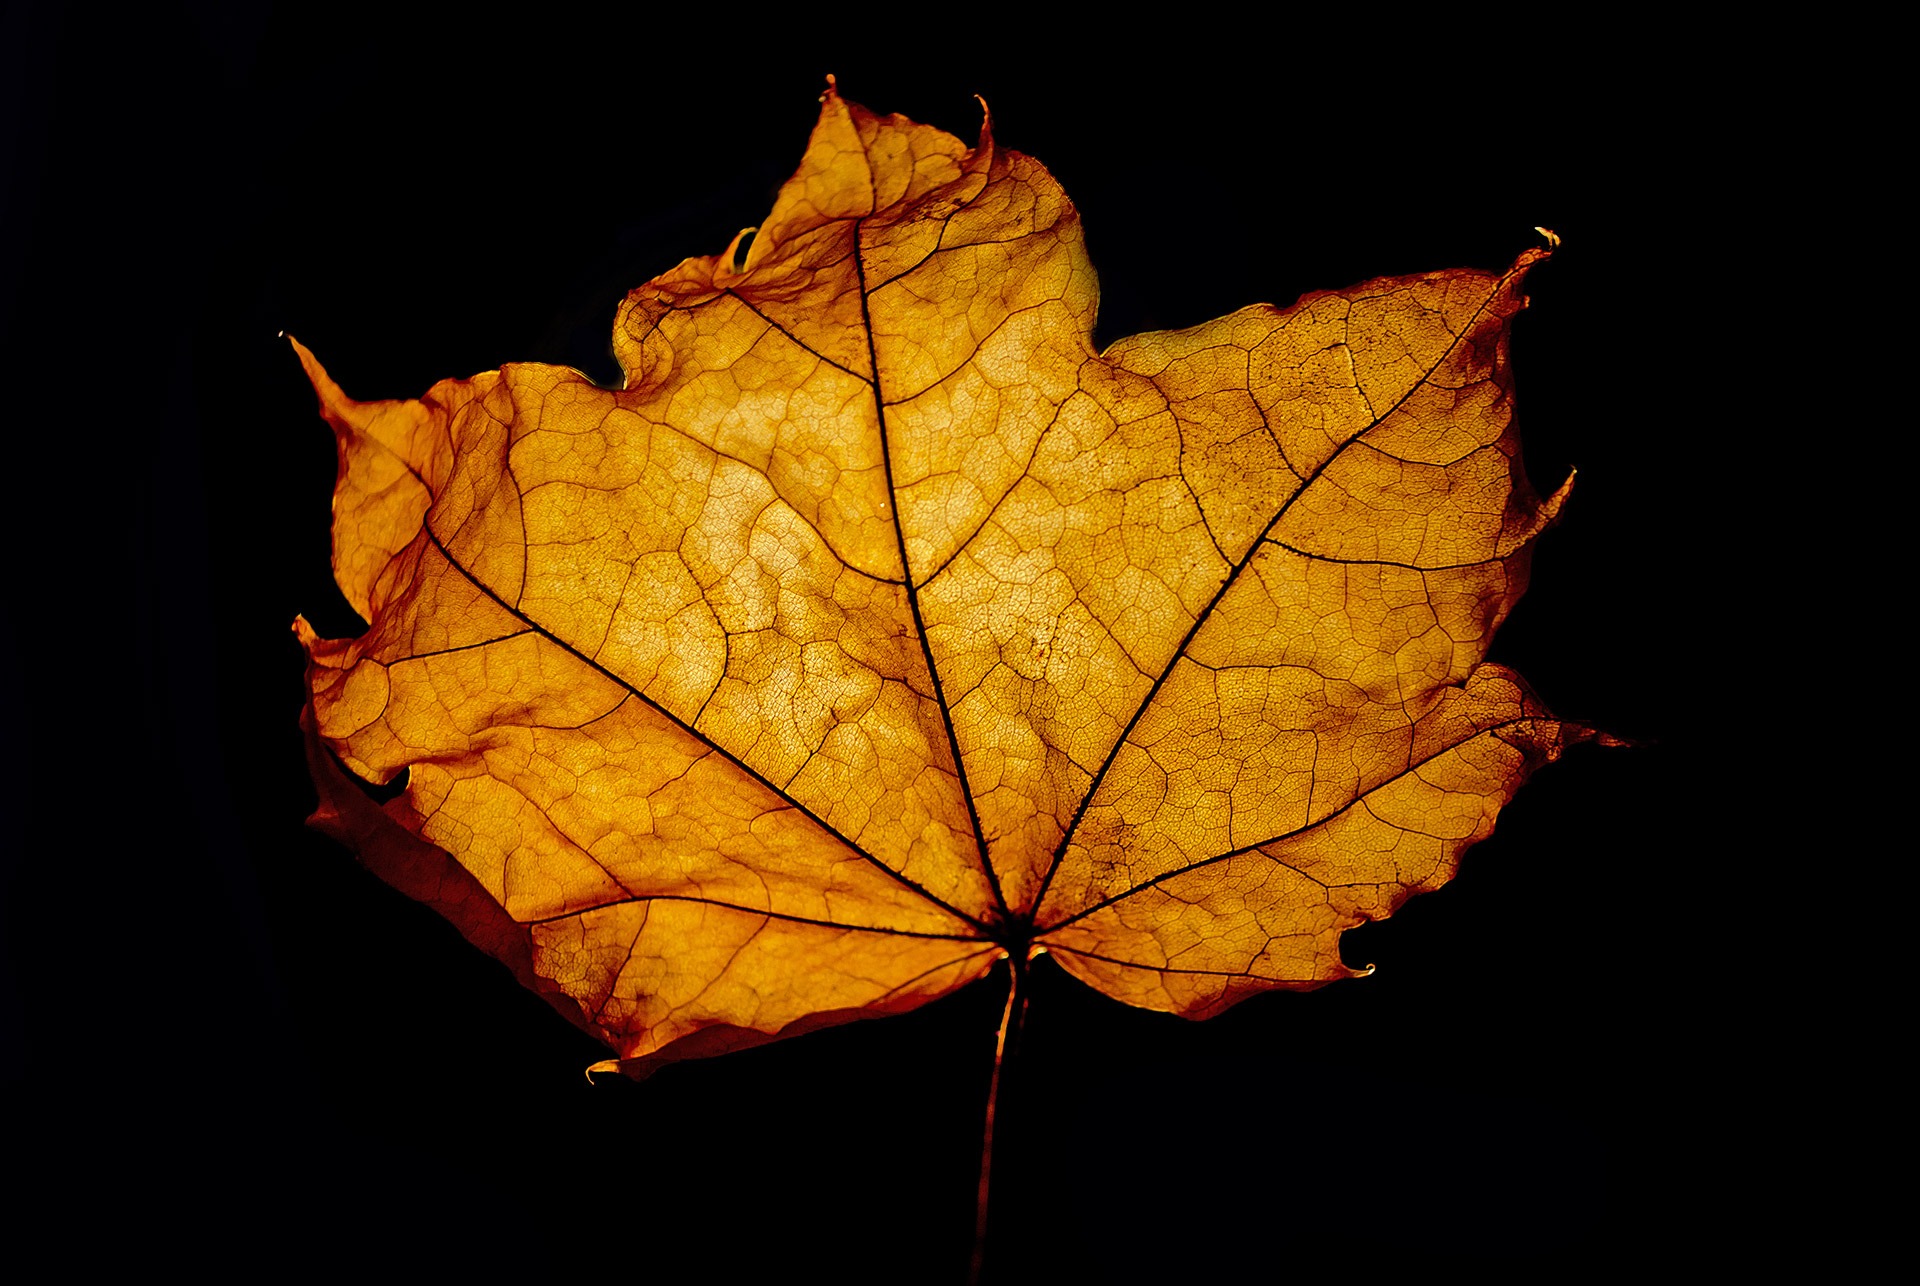
tree, nature, branch, plant, sunlight, leaf, fall, flower, color, macro, autumn, brown, black, yellow, season, maple tree, maple leaf, leaves, background, symmetry, detail, flowering plant, variants, plant stem, woody plant, land plant